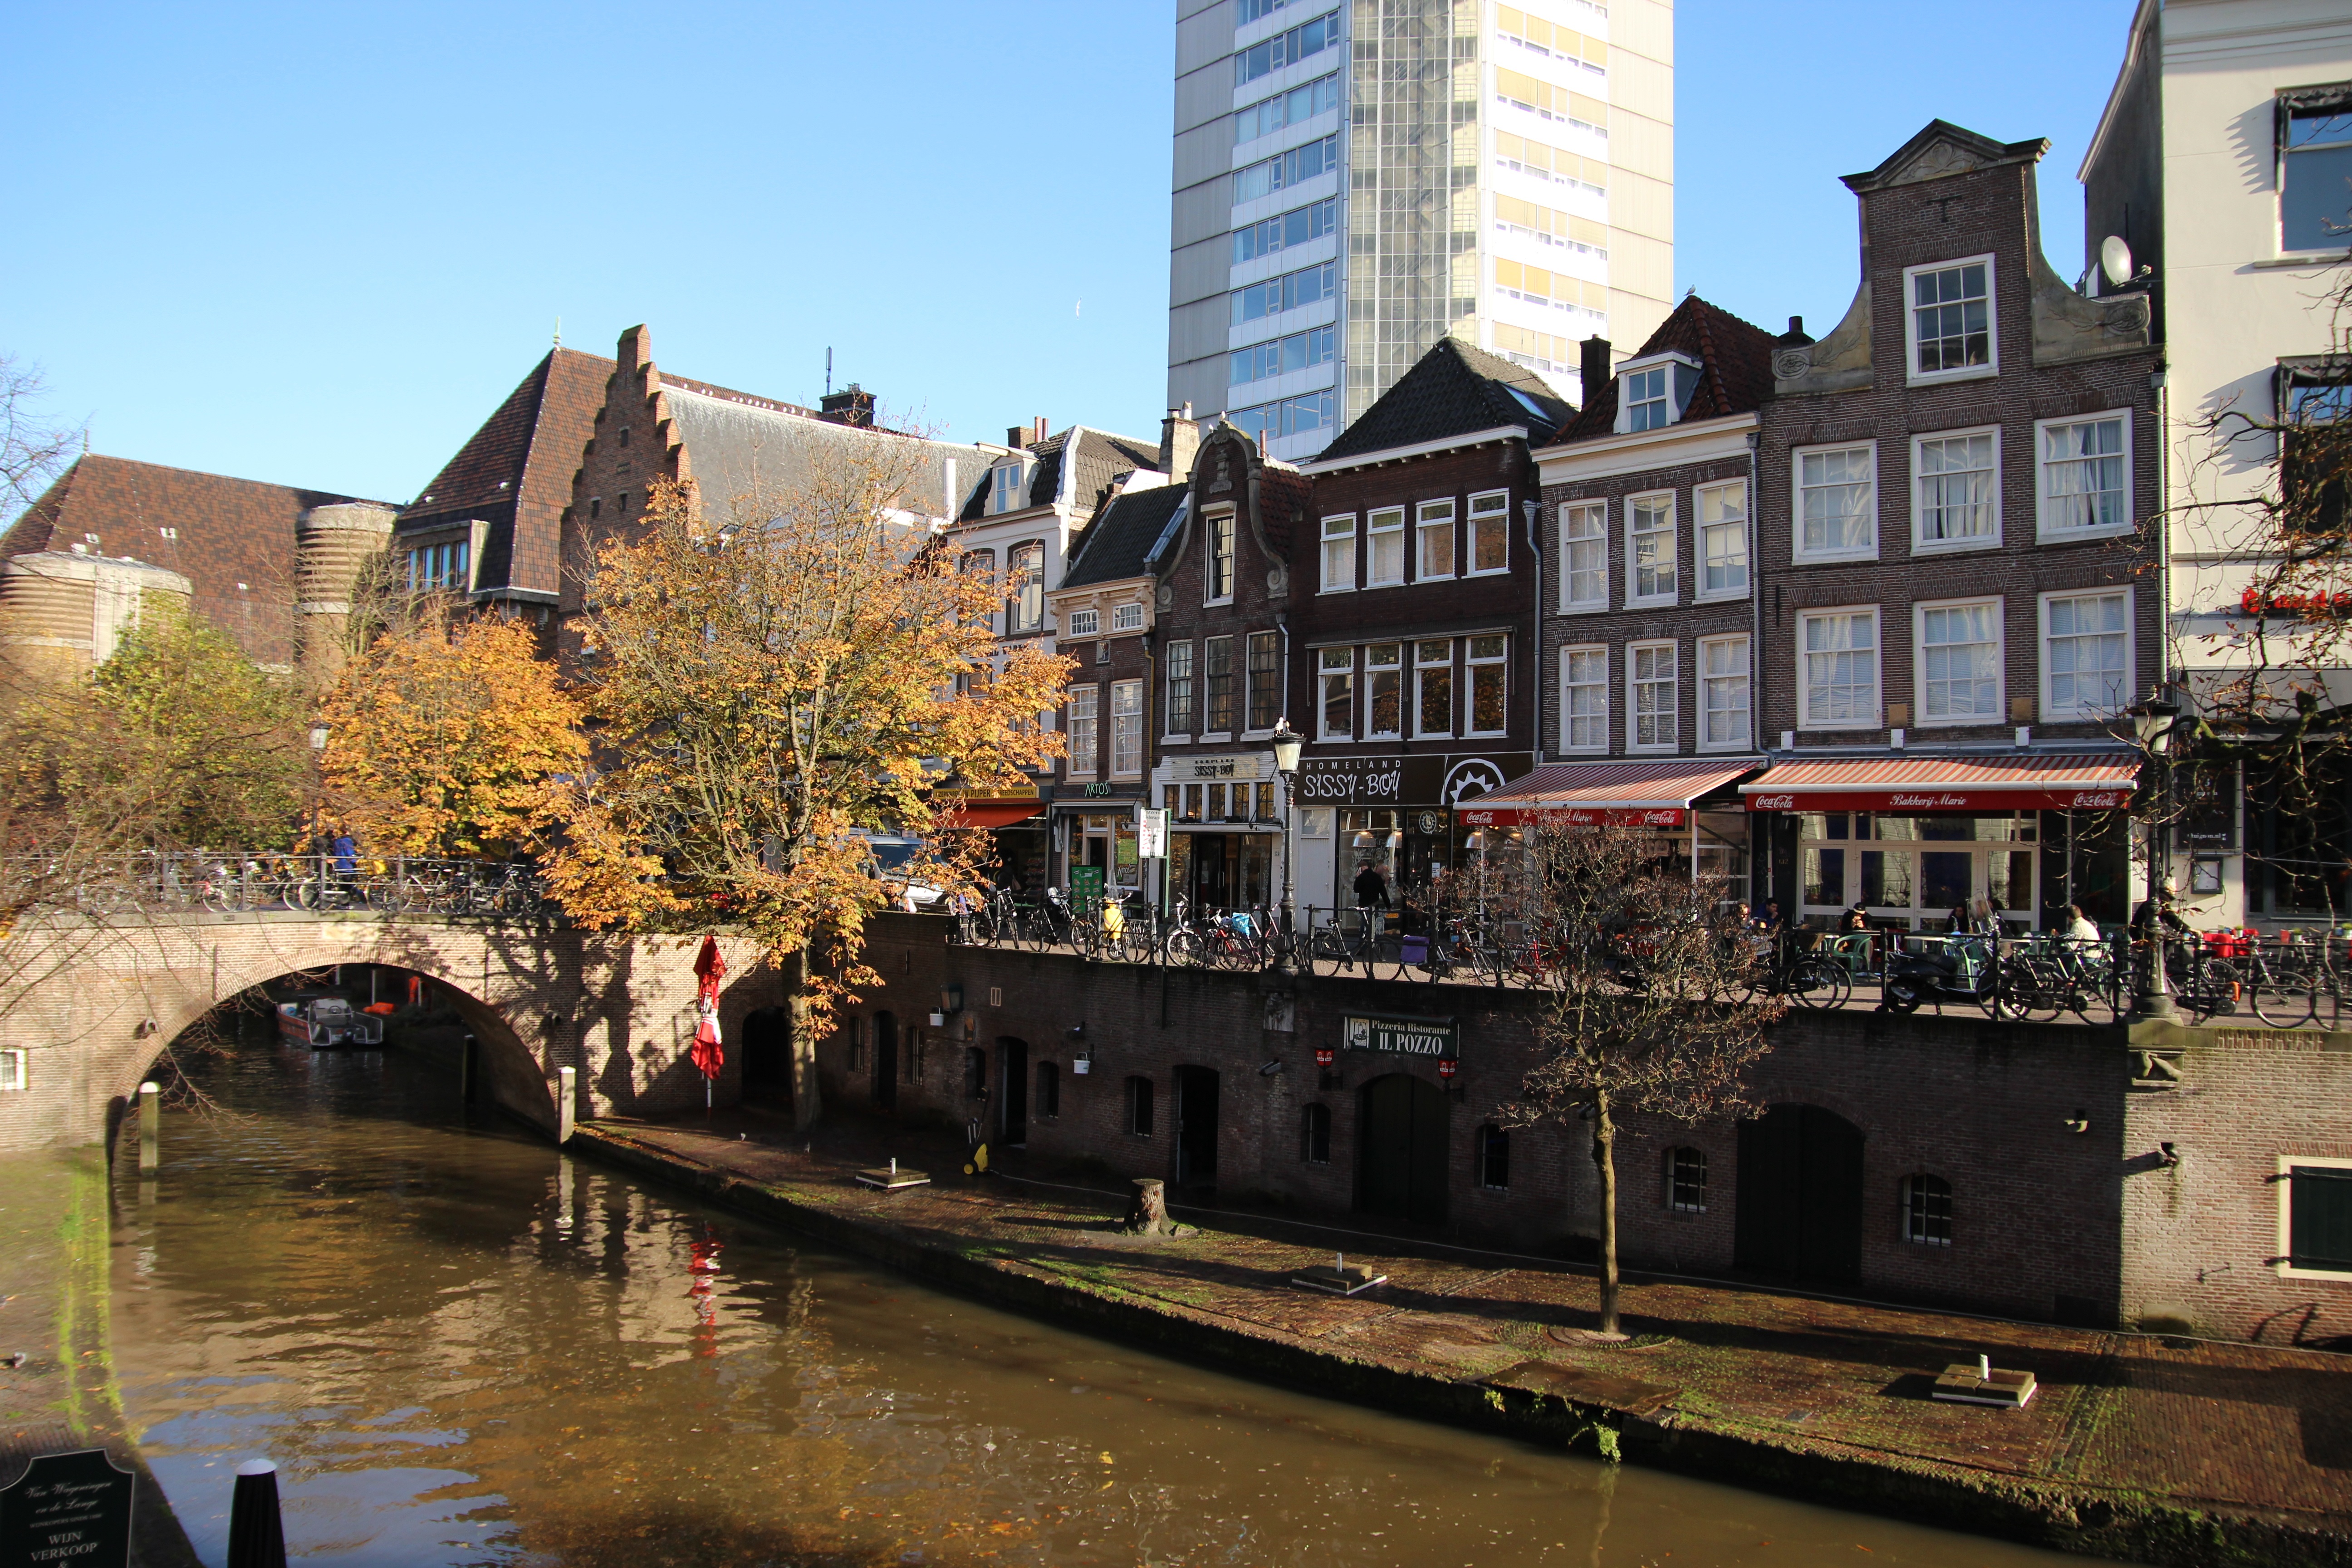
water, town, city, river, canal, cityscape, downtown, vehicle, autumn, tourism, waterway, body of water, amsterdam, netherlands, channel, neighbourhood, landform, urban area, geographical feature, human settlement